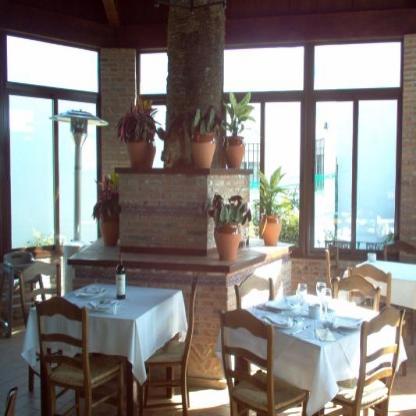
Scene: Indoor